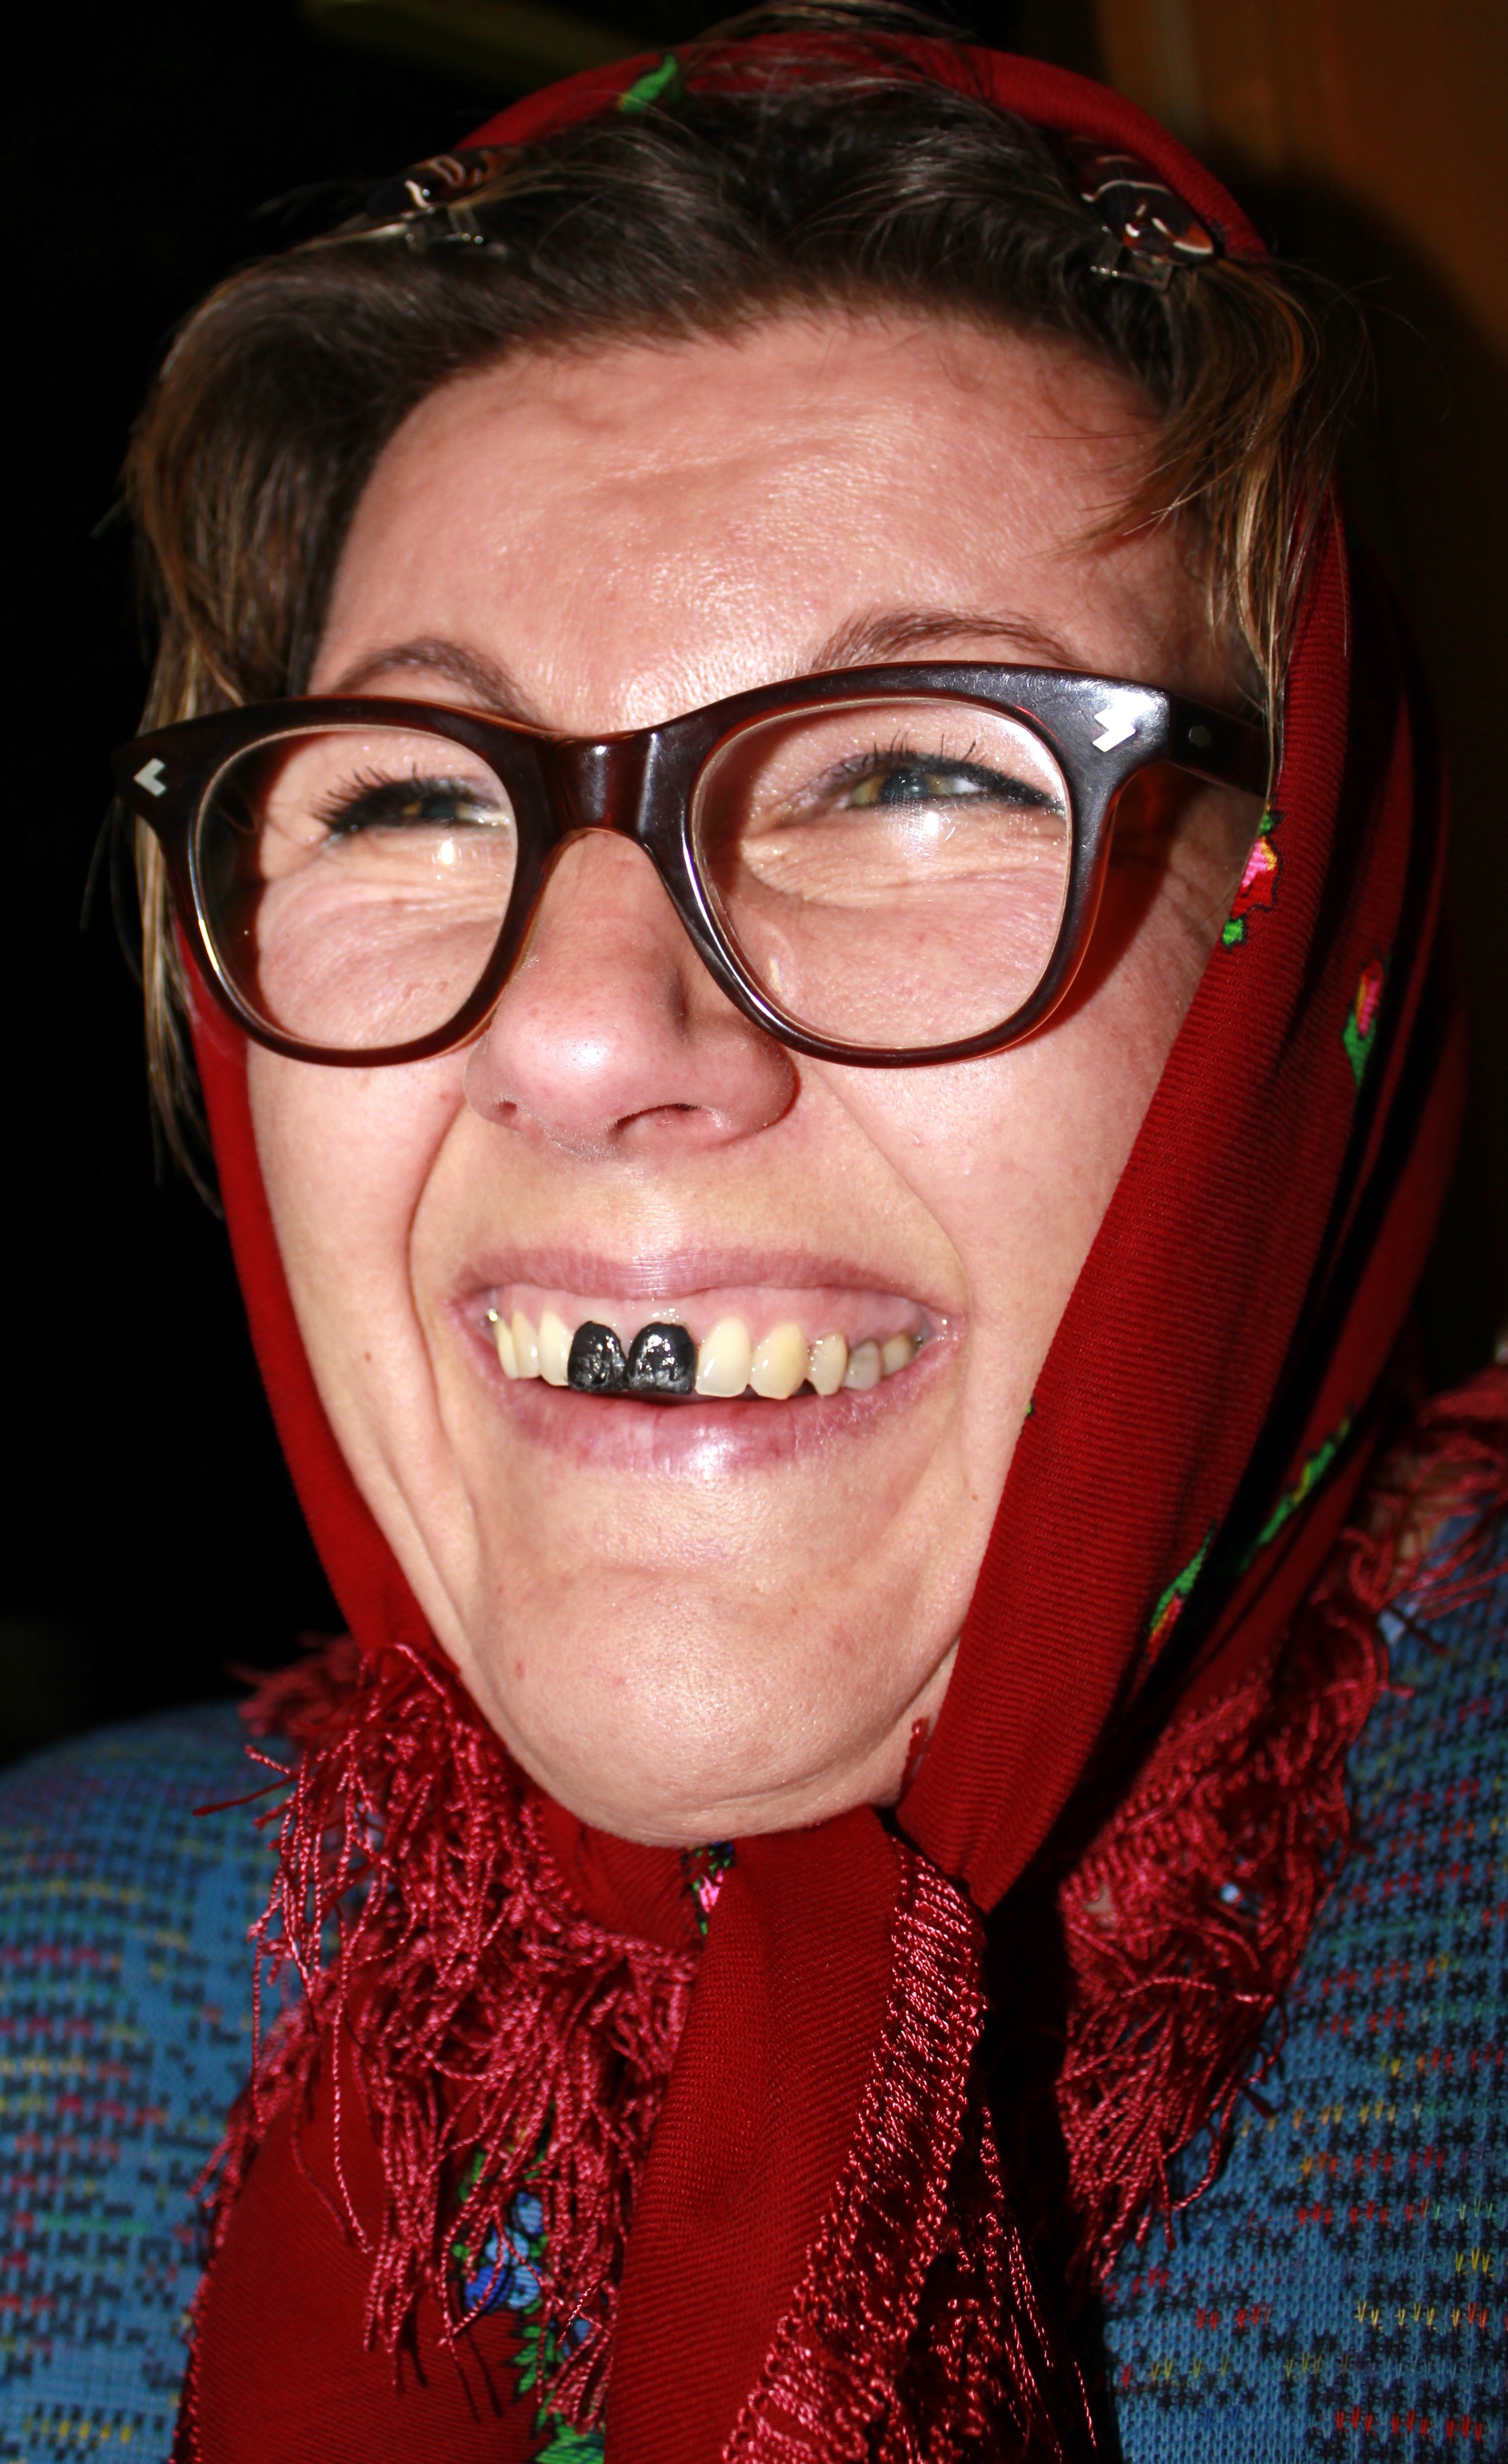
hair, portrait, red, carnival, color, lady, facial expression, hairstyle, smile, face, nose, mask, fun, sunglasses, eye, glasses, head, singing, eyewear, organ, laughter, emotion, panel, fool time, vision care